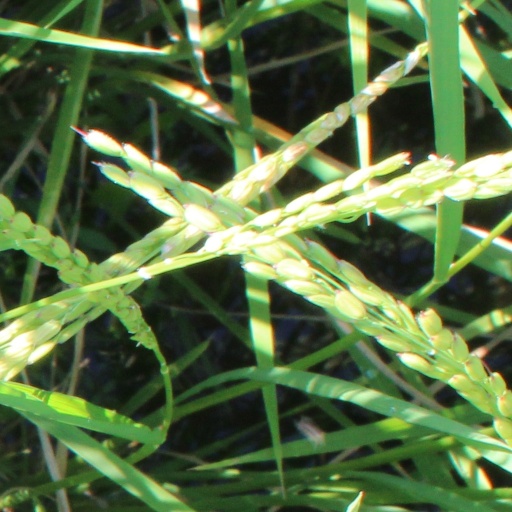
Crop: rice